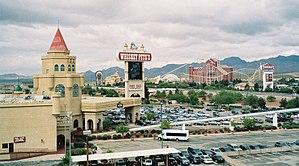
Primm est une communauté non incorporé du comté de Clark, Nevada, États-Unis, principalement connue pour sa position à cheval sur l'Interstate 15 où elle traverse la frontière entre la Californie et le Nevada. Primm se trouve près du Lac Ivanpah, un lac asséché, qui s'étend au nord et au sud de la ville.